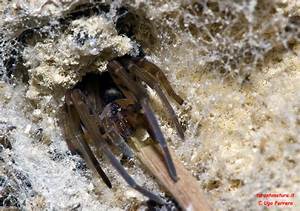
Label: ragno